Francis George Allman Barnard

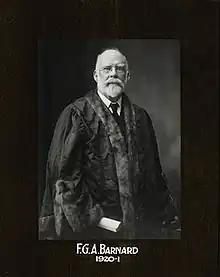
Portrait of Francis George Allman Barnard, taken 1920

Francis George Allman Barnard (1857–1932) was an Australian naturalist, a pharmacist, and Mayor of the City of Kew in Victoria. He also played one first-class cricket match for Victoria in 1886.